Dark Deity

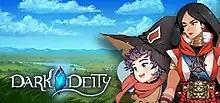

Dark Deity is a tactical role-playing video game developed by Sword & Axe LLC and published by indie.io. It was funded by Kickstarter, and released on June 15, 2021, on the Steam platform for Microsoft Windows. It was later released for Nintendo Switch on March 17, 2022. It follows a group of military academy students in a fantasy universe who are suddenly conscripted into the army years prior to their normal graduation due to the onset of war in the kingdom.